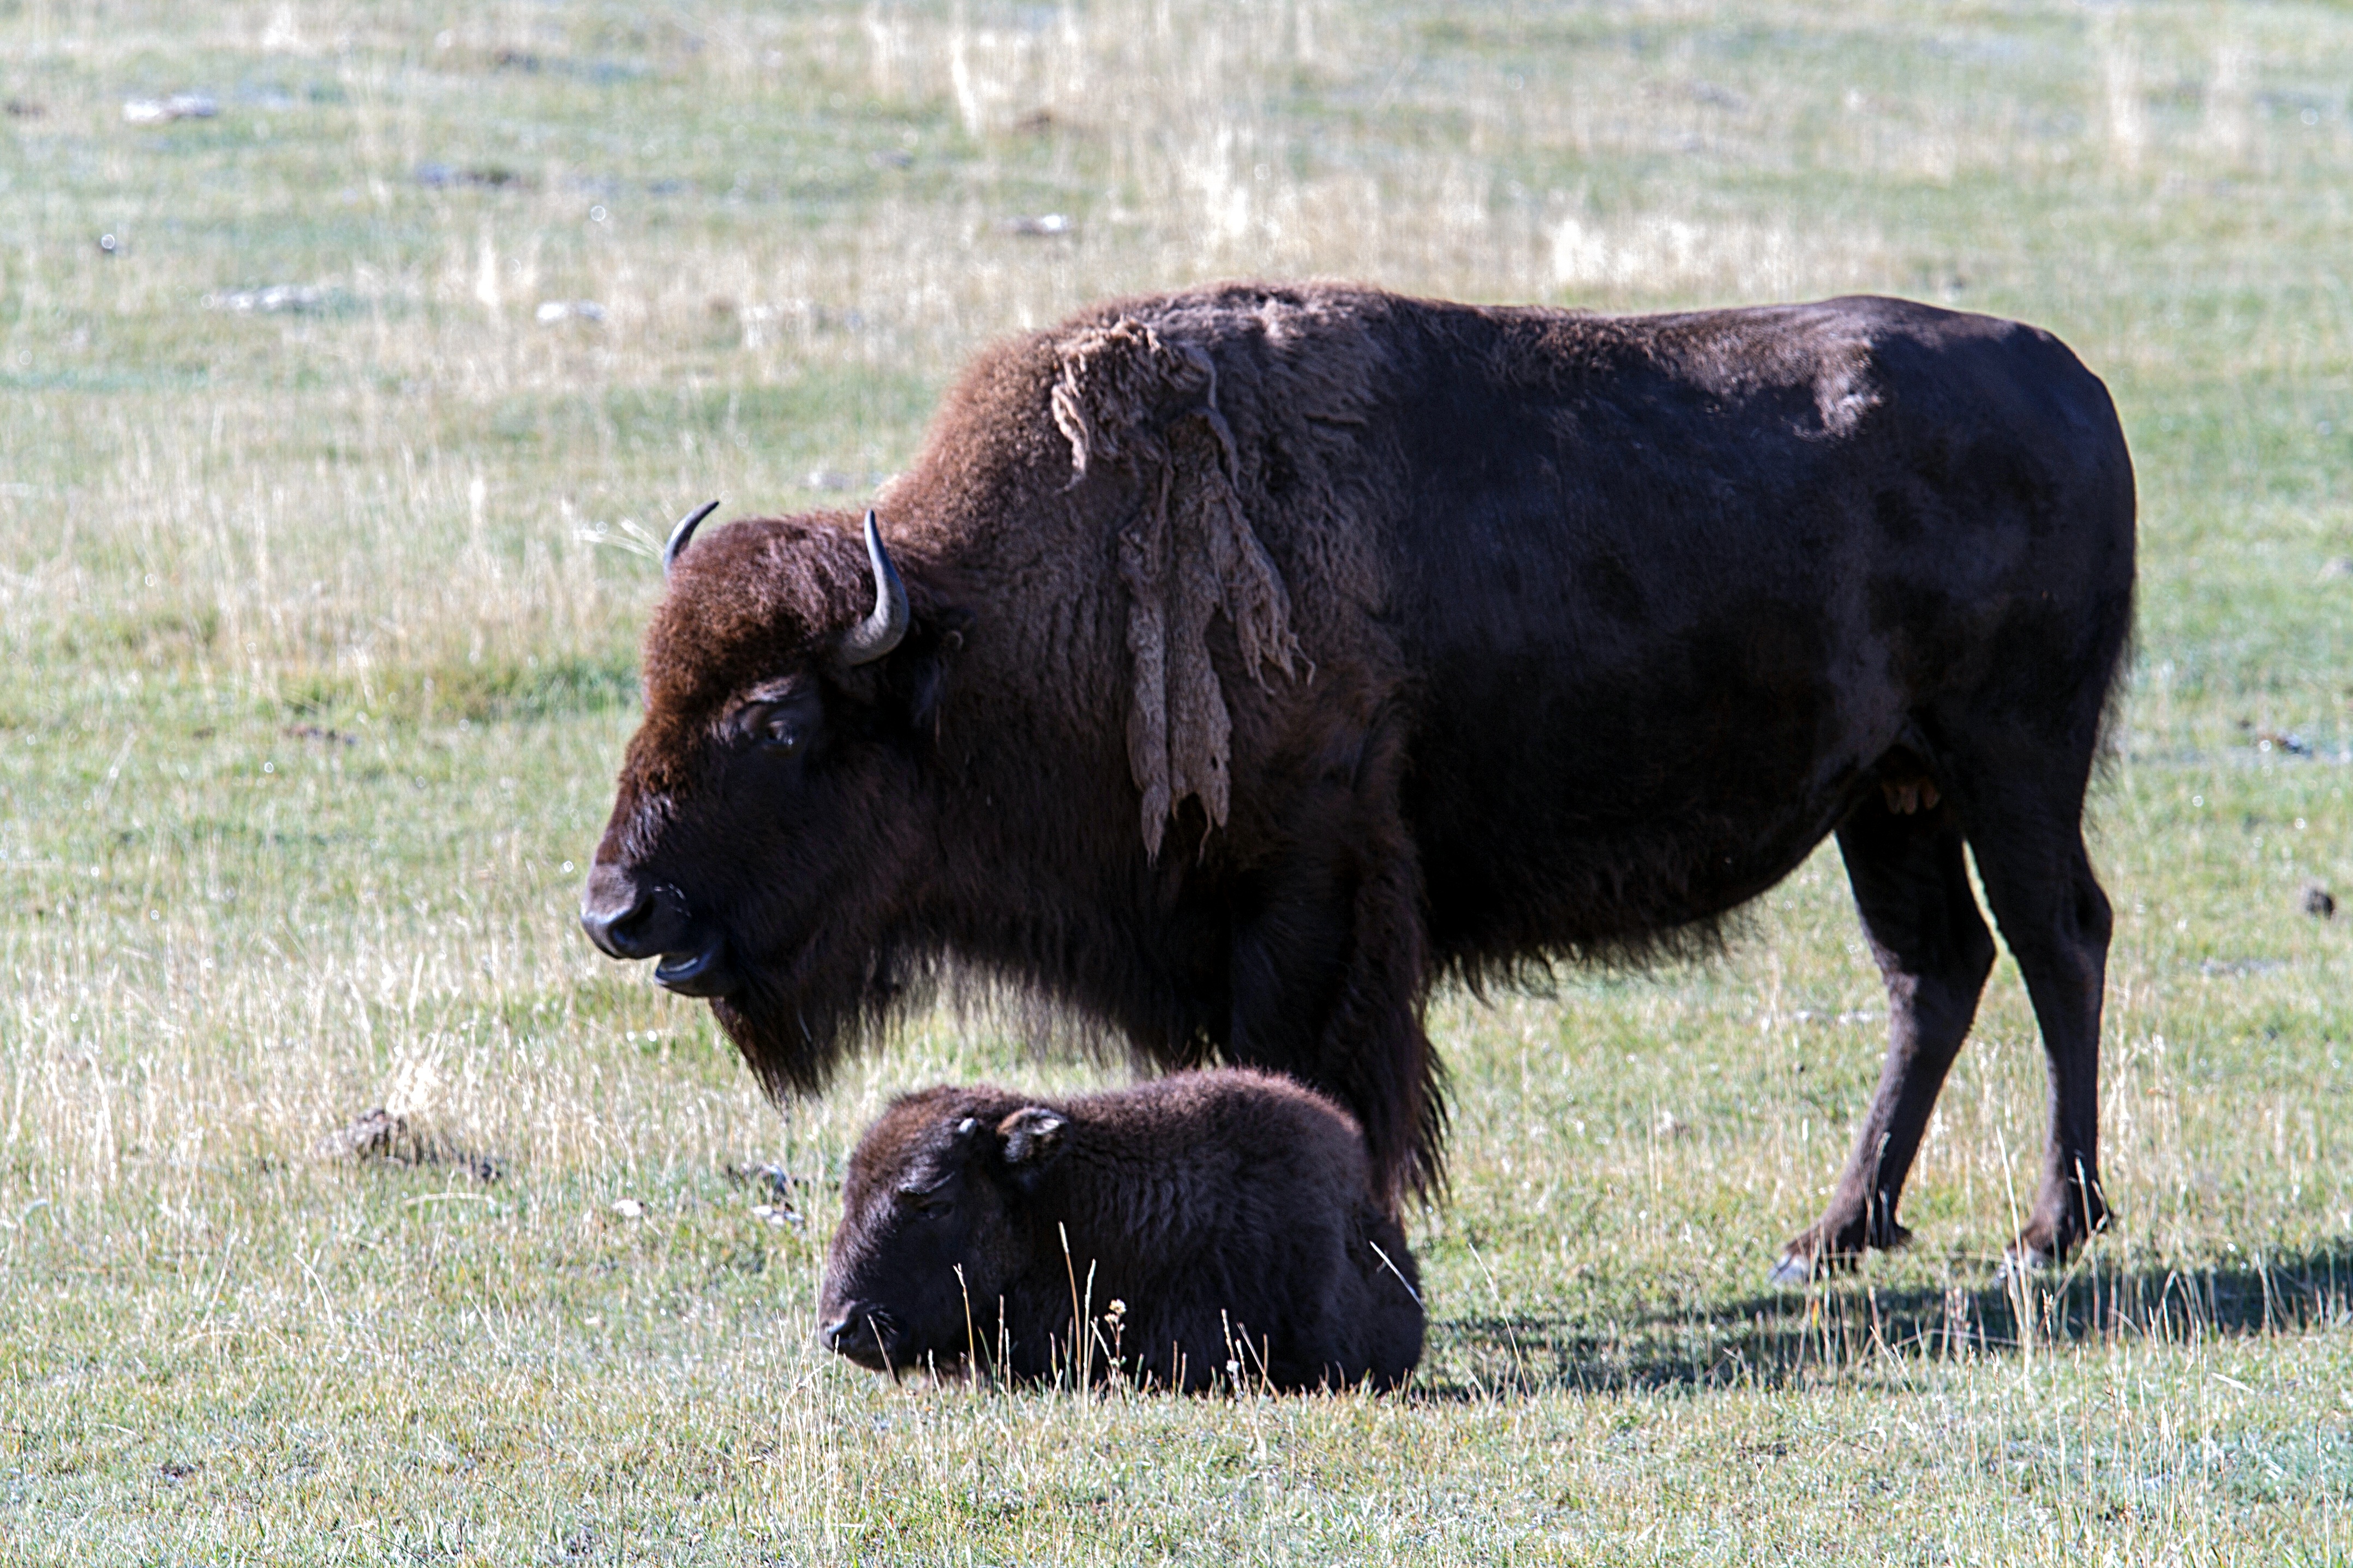
wildlife, pasture, grazing, usa, mammal, fauna, bull, grassland, vertebrate, bison, yak, wyoming, buffalo, yellowstone national park, american bison, cattle like mammal, cow goat family, muskox